Jacques Prévert

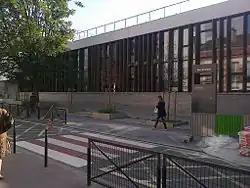
A large number of educational institutions bear the name of "Jacques Prévert" (Here, the lycée Jacques-Prévert in Boulogne-Billancourt)

Prévert's poems were collected and published in his books: "Paroles" ("Words") (1946), "Spectacle" (1951), "La Pluie et le beau temps" ("Rain and Good Weather") (1955), "Histoires" ("Stories") (1963), "Fatras" (1971) and "Choses et autres" ("Things and Others") (1973). His poems are often about life in Paris and life after the Second World War. They are widely taught in schools in France, and frequently appear in French language textbooks published worldwide. Some, such as "Déjeuner du Matin", are also often taught in American upper-level French classes, for the students to learn basics.